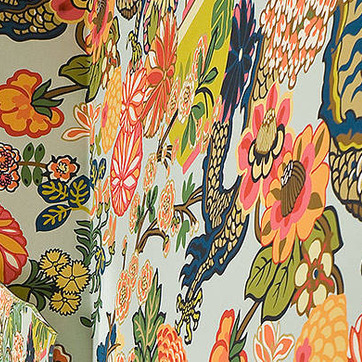
Material: wallpaper